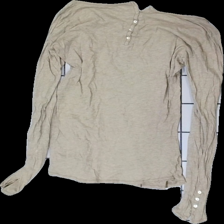
View: back
Type: Top
Category: Ladies
Brand: H&M
Colors: Beige
Material: 100% cotton
Cut: Regular
Size: M
Season: All
Stains: Minor
Price range: <50
Recommended usage: Export
Comment: Yellow stains